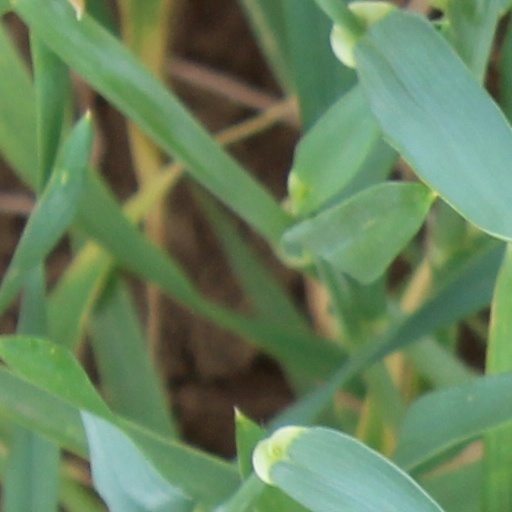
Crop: wheat